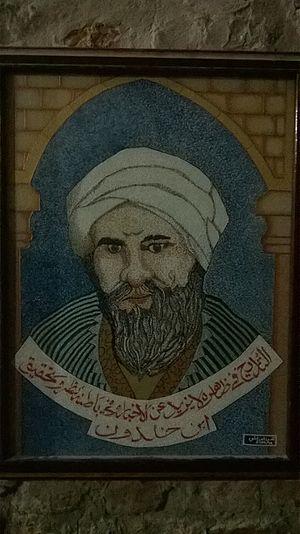
makhzen Dar Lasram, la médina de Tunis مخزن دار لصرم , مدينة تونس العتيقة